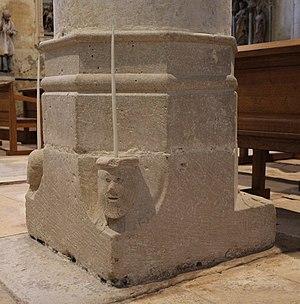
porte cierge homme vue de droite creuë
L’art naïf désigne la manière d'aborder la peinture par les « peintres naïfs », dont l'une des principales caractéristiques plastiques consiste en un style pictural figuratif ne respectant pas — volontairement ou non — les règles de la perspective sur les dimensions, l'intensité de la couleur et la précision du dessin. Le résultat, sur le plan graphique, évoque un univers d'enfant, d'où l'utilisation du terme « naïf ». L'inspiration des artistes naïfs est généralement populaire et le terme s'applique aussi à des formes d'expression populaires de différents pays, notamment au courant artistique le plus connu d'Haïti.
La sculpture est une activité artistique qui consiste à concevoir et réaliser des formes en volume, en relief, soit en ronde-bosse, en haut-relief, en bas-relief, par modelage, par taille directe, par soudure ou assemblage. Le terme de sculpture désigne également l'objet résultant de cette activité.
Creuë est une ancienne commune française du département de la Meuse en région Grand Est. Elle est associée à la commune de Vigneulles-lès-Hattonchâtel depuis le 1ᵉʳ mars 1973.